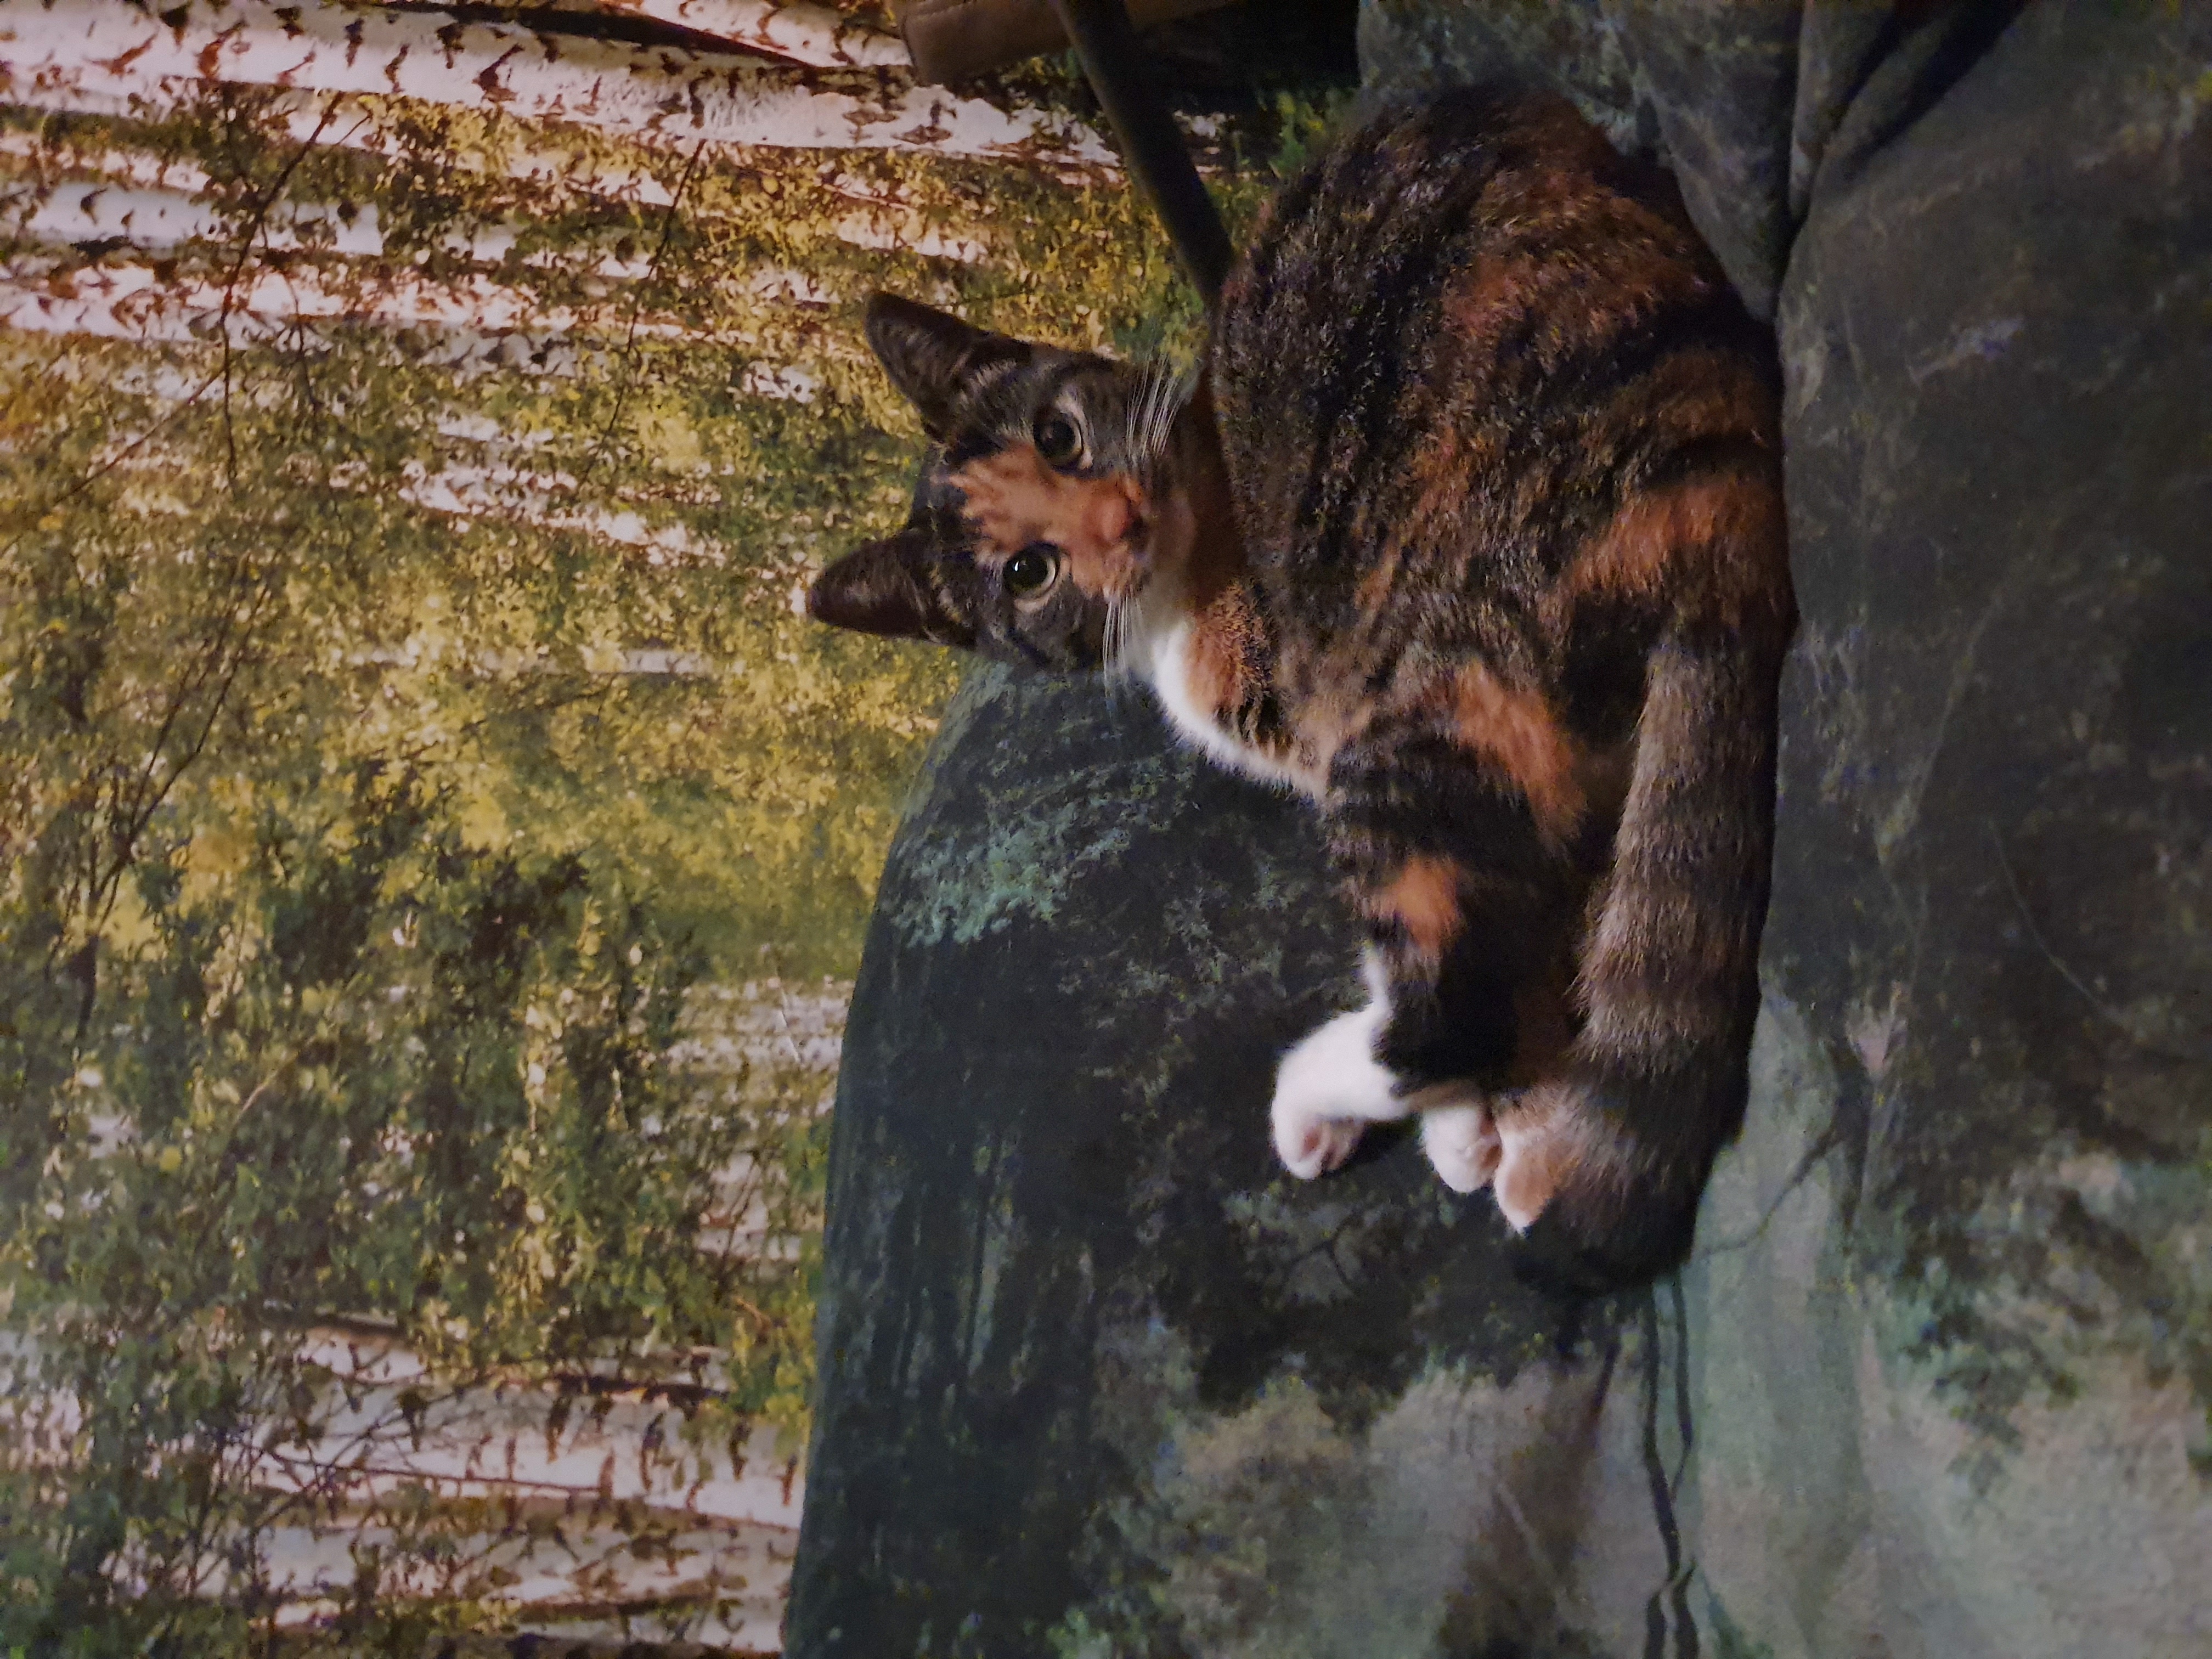
Cataleya, cat, mammal, small to medium sized cats, felidae, wild cat, whiskers, tree, carnivore, european shorthair, organism, wildlife, snout, domestic short haired cat, trunk, tabby cat, plant, fur, tail, forest